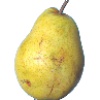
Label: Pear Monster 1